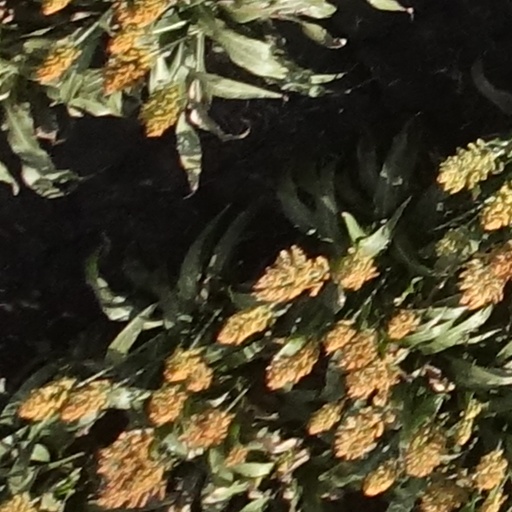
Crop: sorghum